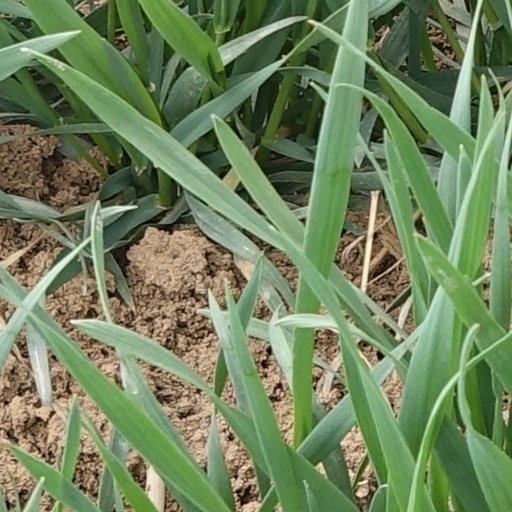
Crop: wheat